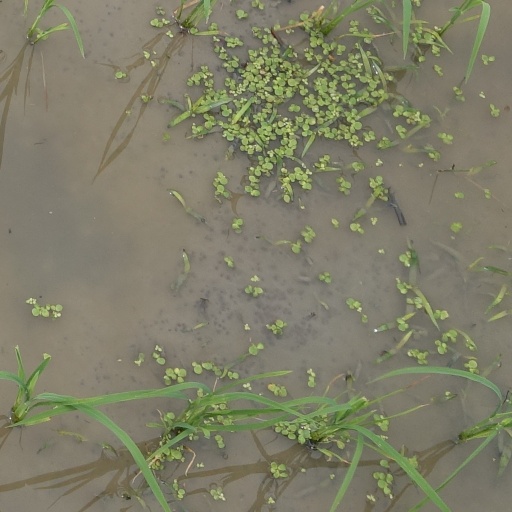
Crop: rice